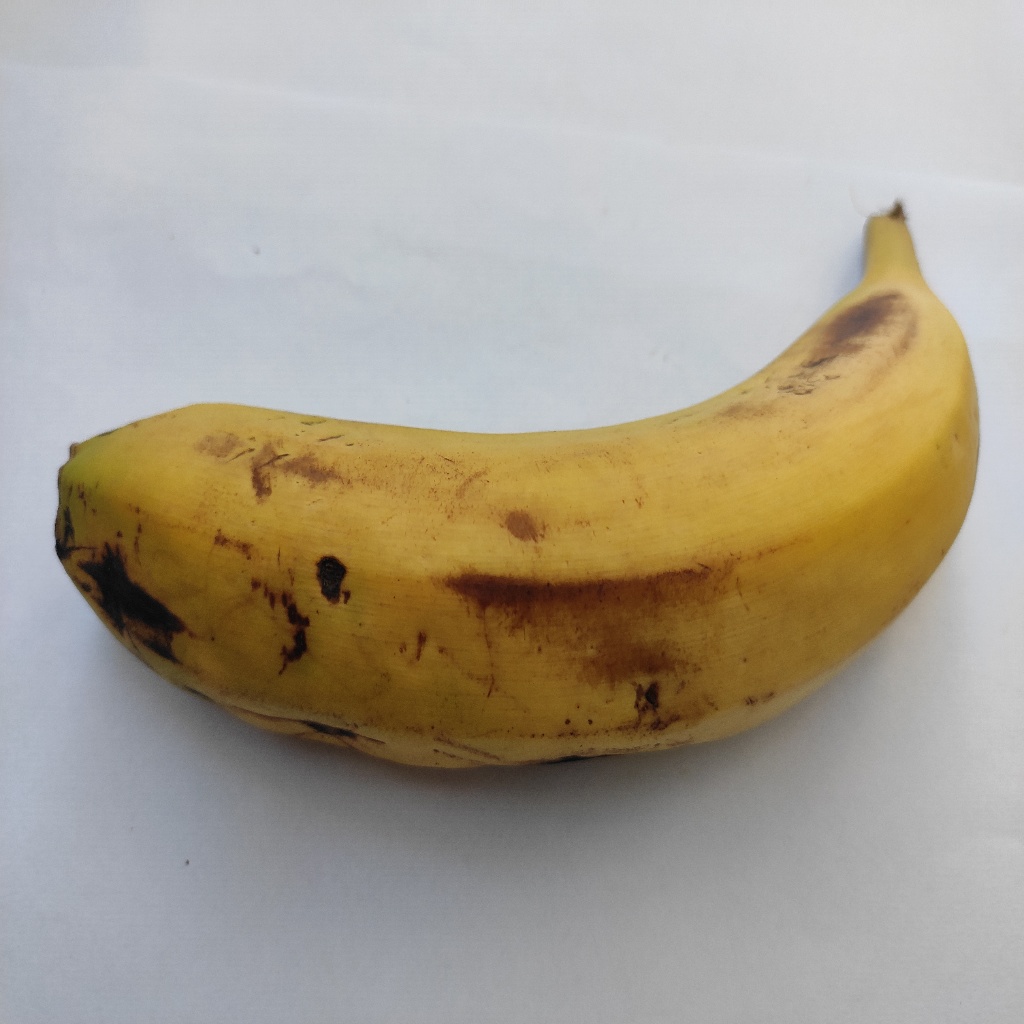
Crop: banana
Quality class: Class_B